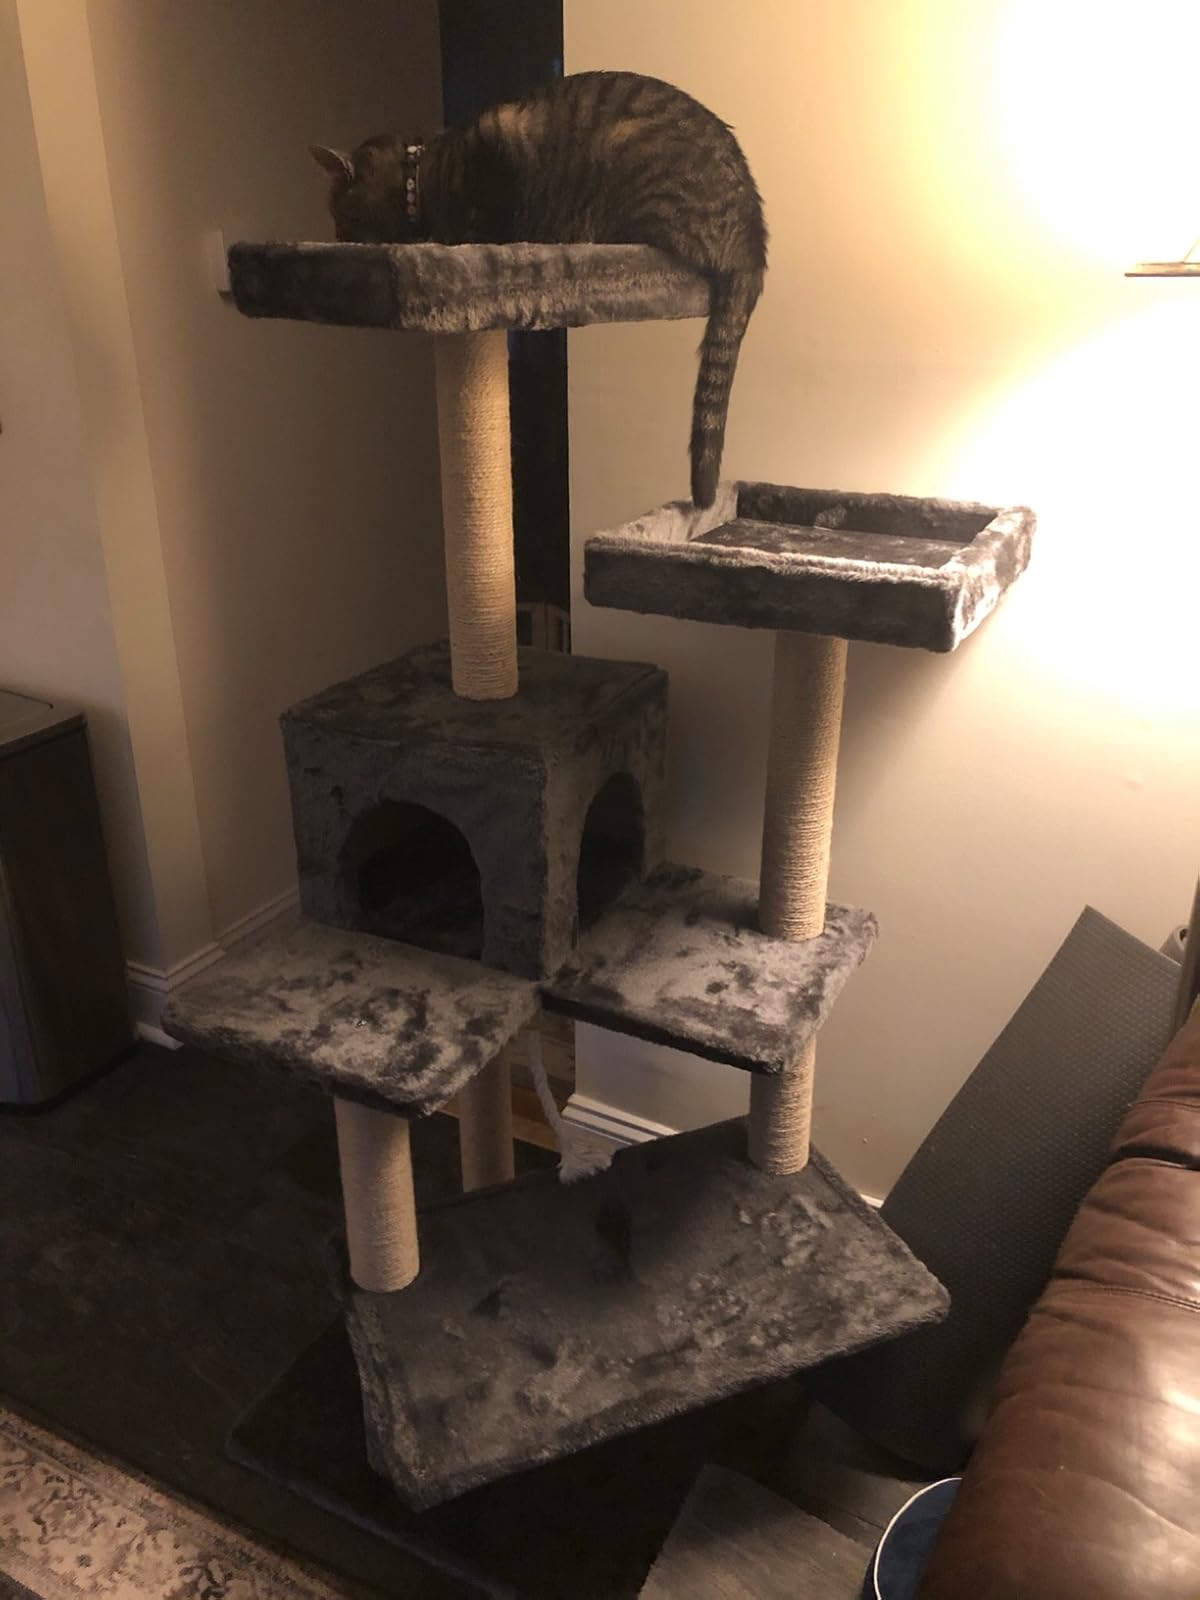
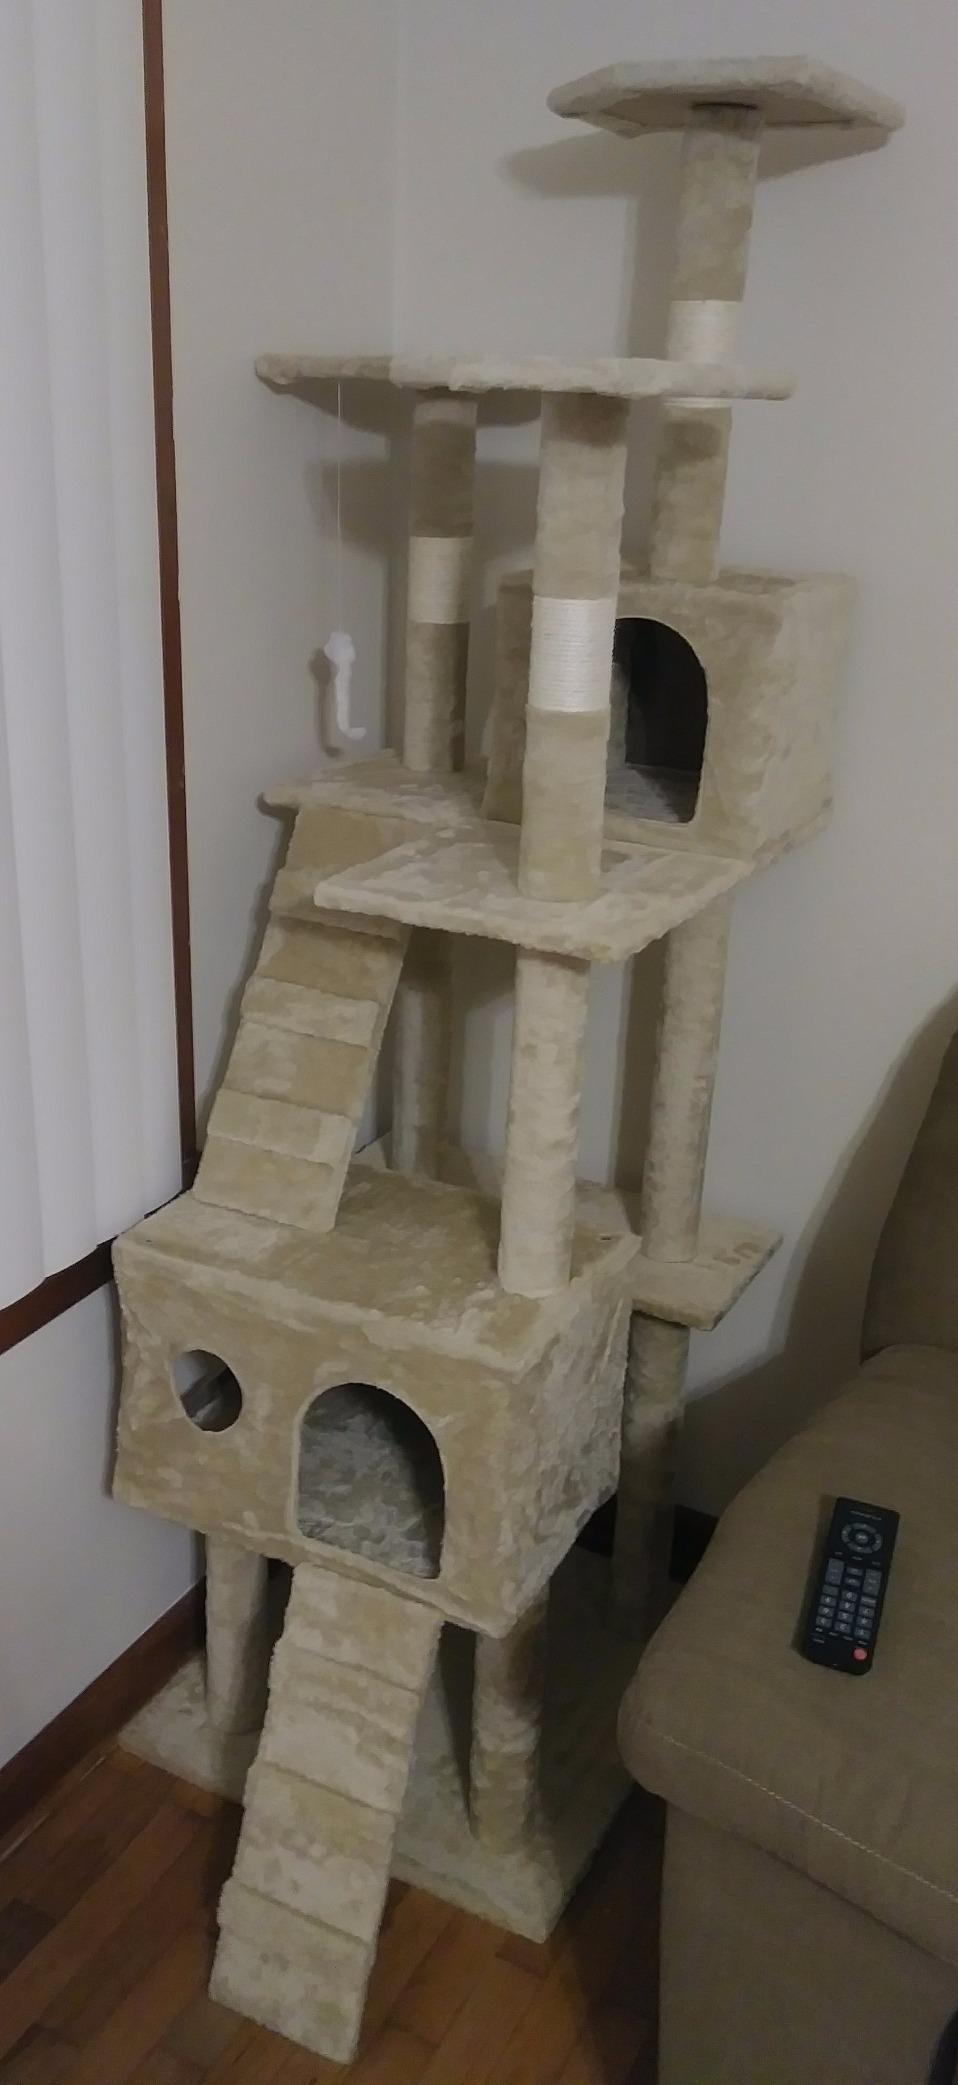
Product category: items_cat tree
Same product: no